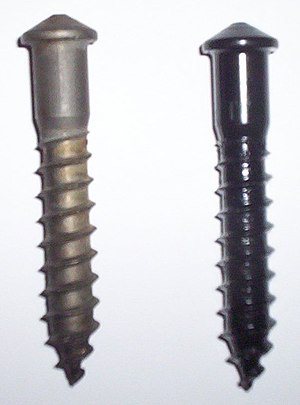
Selvskærende skrue
To selvskærende skruer
En selvskærende skrue defineres som en skrue med en spids som ved berøring med et emne har en evne til at bortlede de rester som fremkommer ved nedboring.